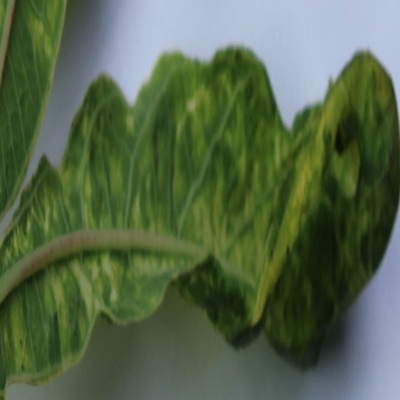
Crop: Cassava
Condition: mosaic